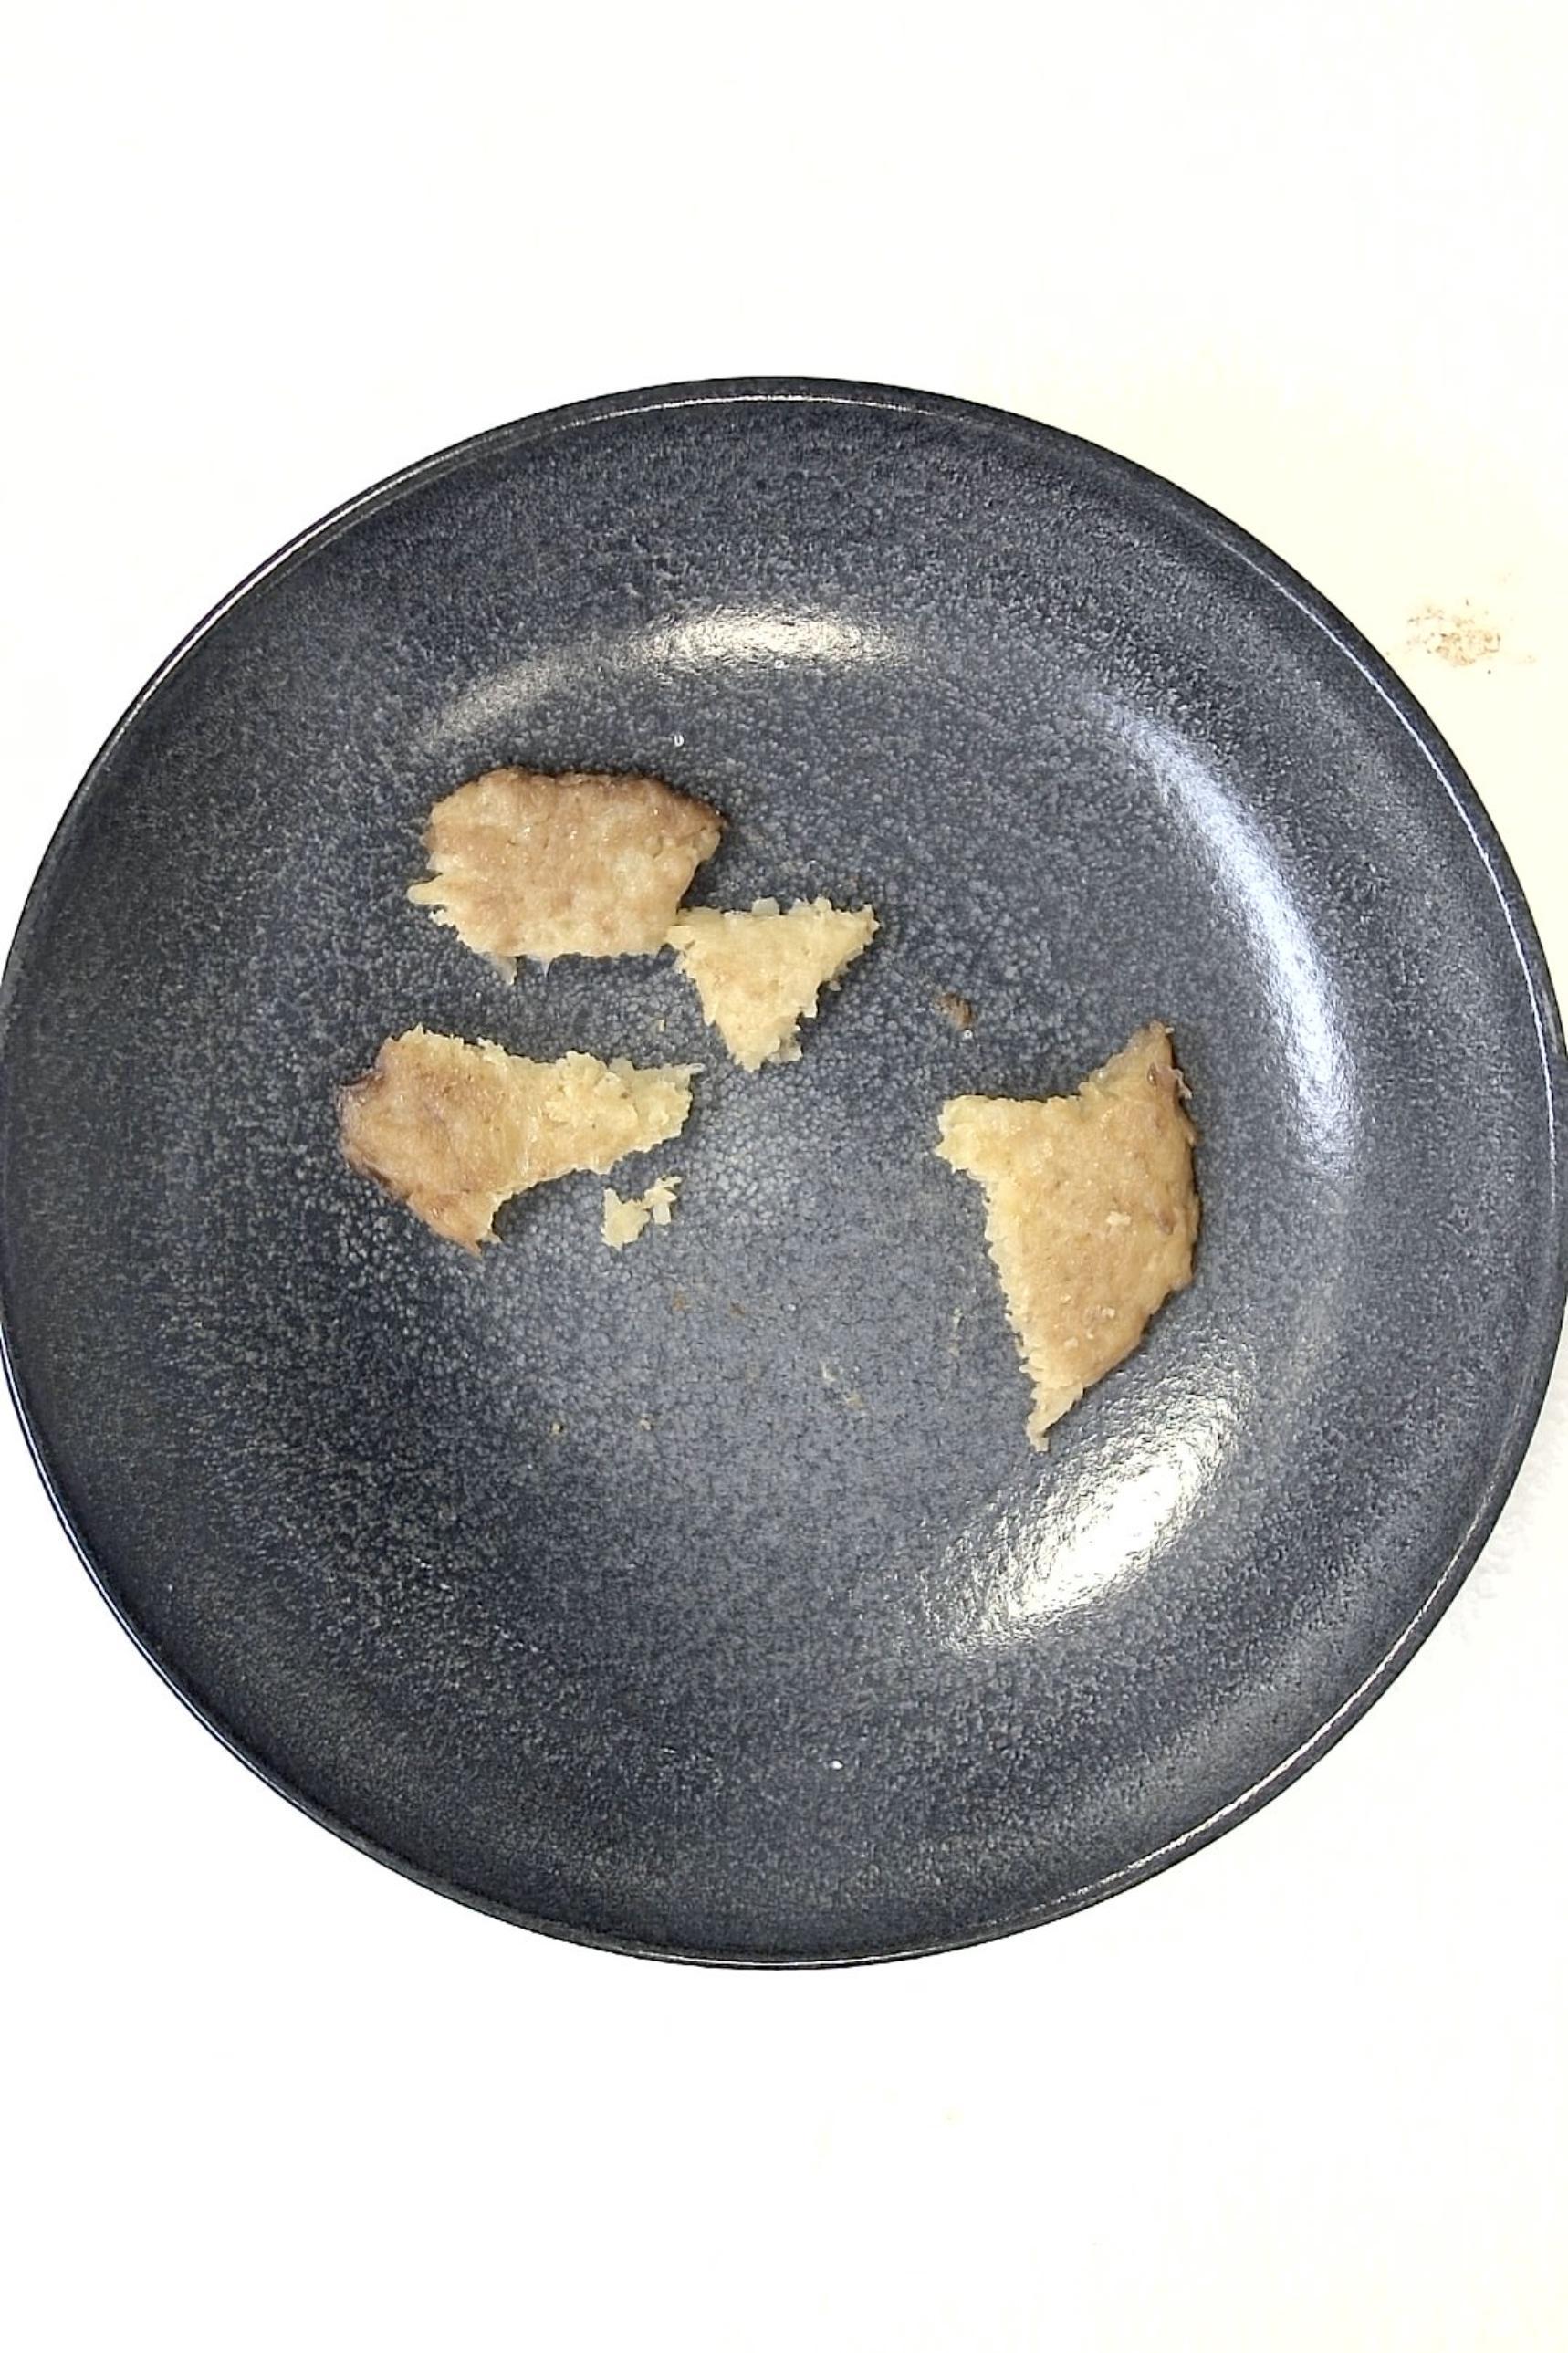
Dish: Reibekuchen mit Apfelmus
Portion size: Normale Portion
Ingredients: potato-pancakes-or-potato-fritters, applesauce
Weight as served: 280 g
Energy as served: 416.4 kcal (1.745,200 kJ)
Fat: 16.48 g (saturated: 1.4 g)
Carbohydrates: 58.24 g (sugar: 16.24 g)
Protein: 6.24 g
Salt: 2.8 g
Weight after return: 0 g
Energy after return: 0 kcal